Silvaner

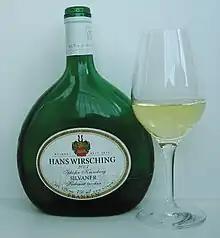
A Silvaner wine from Franconia in the typical Bocksbeutel.

First recorded at Castell in 1659, Silvaner (with an 'i') reached a peak in the 1960s-1970s, with 30% of German vineyards. However overproduction during the Liebfraumilch years ruined its reputation, and it has since retreated to its stronghold in Franconia (Frankenland) (1,425 ha), where on the best chalky Muschelkalk terroir it can produce wines that can compete with the best German white wines which usually are made out of the Riesling grape. These powerful wines are considered food-friendly and are often described as having an "earthy" palate. Under VDP Erste Lage/Grosses Gewächs rules, Silvaner may be used for Grosses Gewächs wines (top-end dry wines), but only in Franconia and Saale-Unstrut and not in any of the other 11 German wine regions. Silvaner is also grown in Rheinhessen (2,486 ha) and Palatinate, and is sometimes also made into dessert wine. Currently there are in Germany, just 5% of the total area under vine.